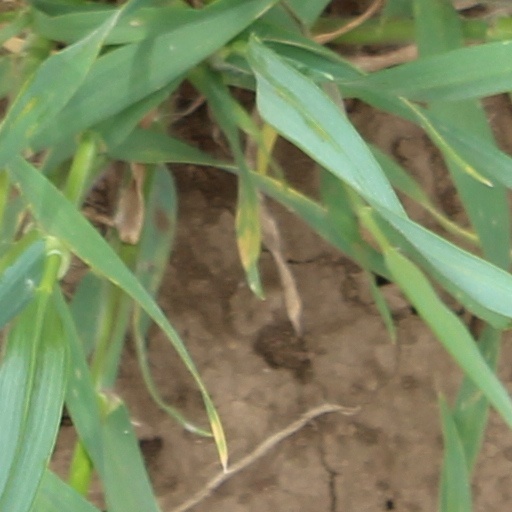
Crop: wheat